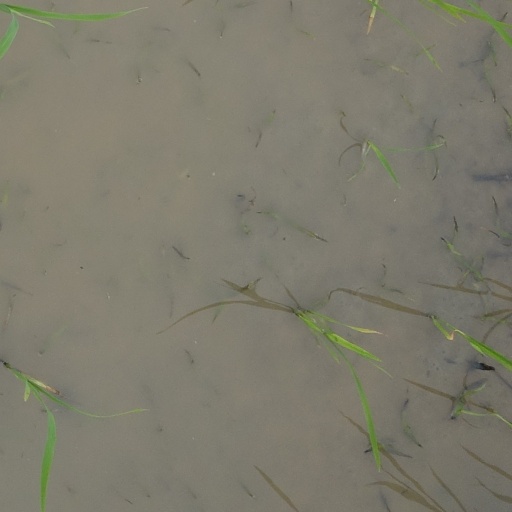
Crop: rice